List of composers in the Mannheim school

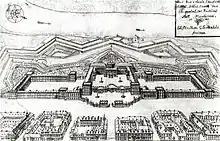
The Mannheim Palace, c. 1725

The Mannheim school of composers was one of the most prominent musical groups of the 18th century. With a revolutionary court orchestra created by the Elector Palatinate of Mannheim, the Mannheim court inspired many famous musicians such as Haydn and Mozart. This is a list of composers usually associated with the Mannheim school.